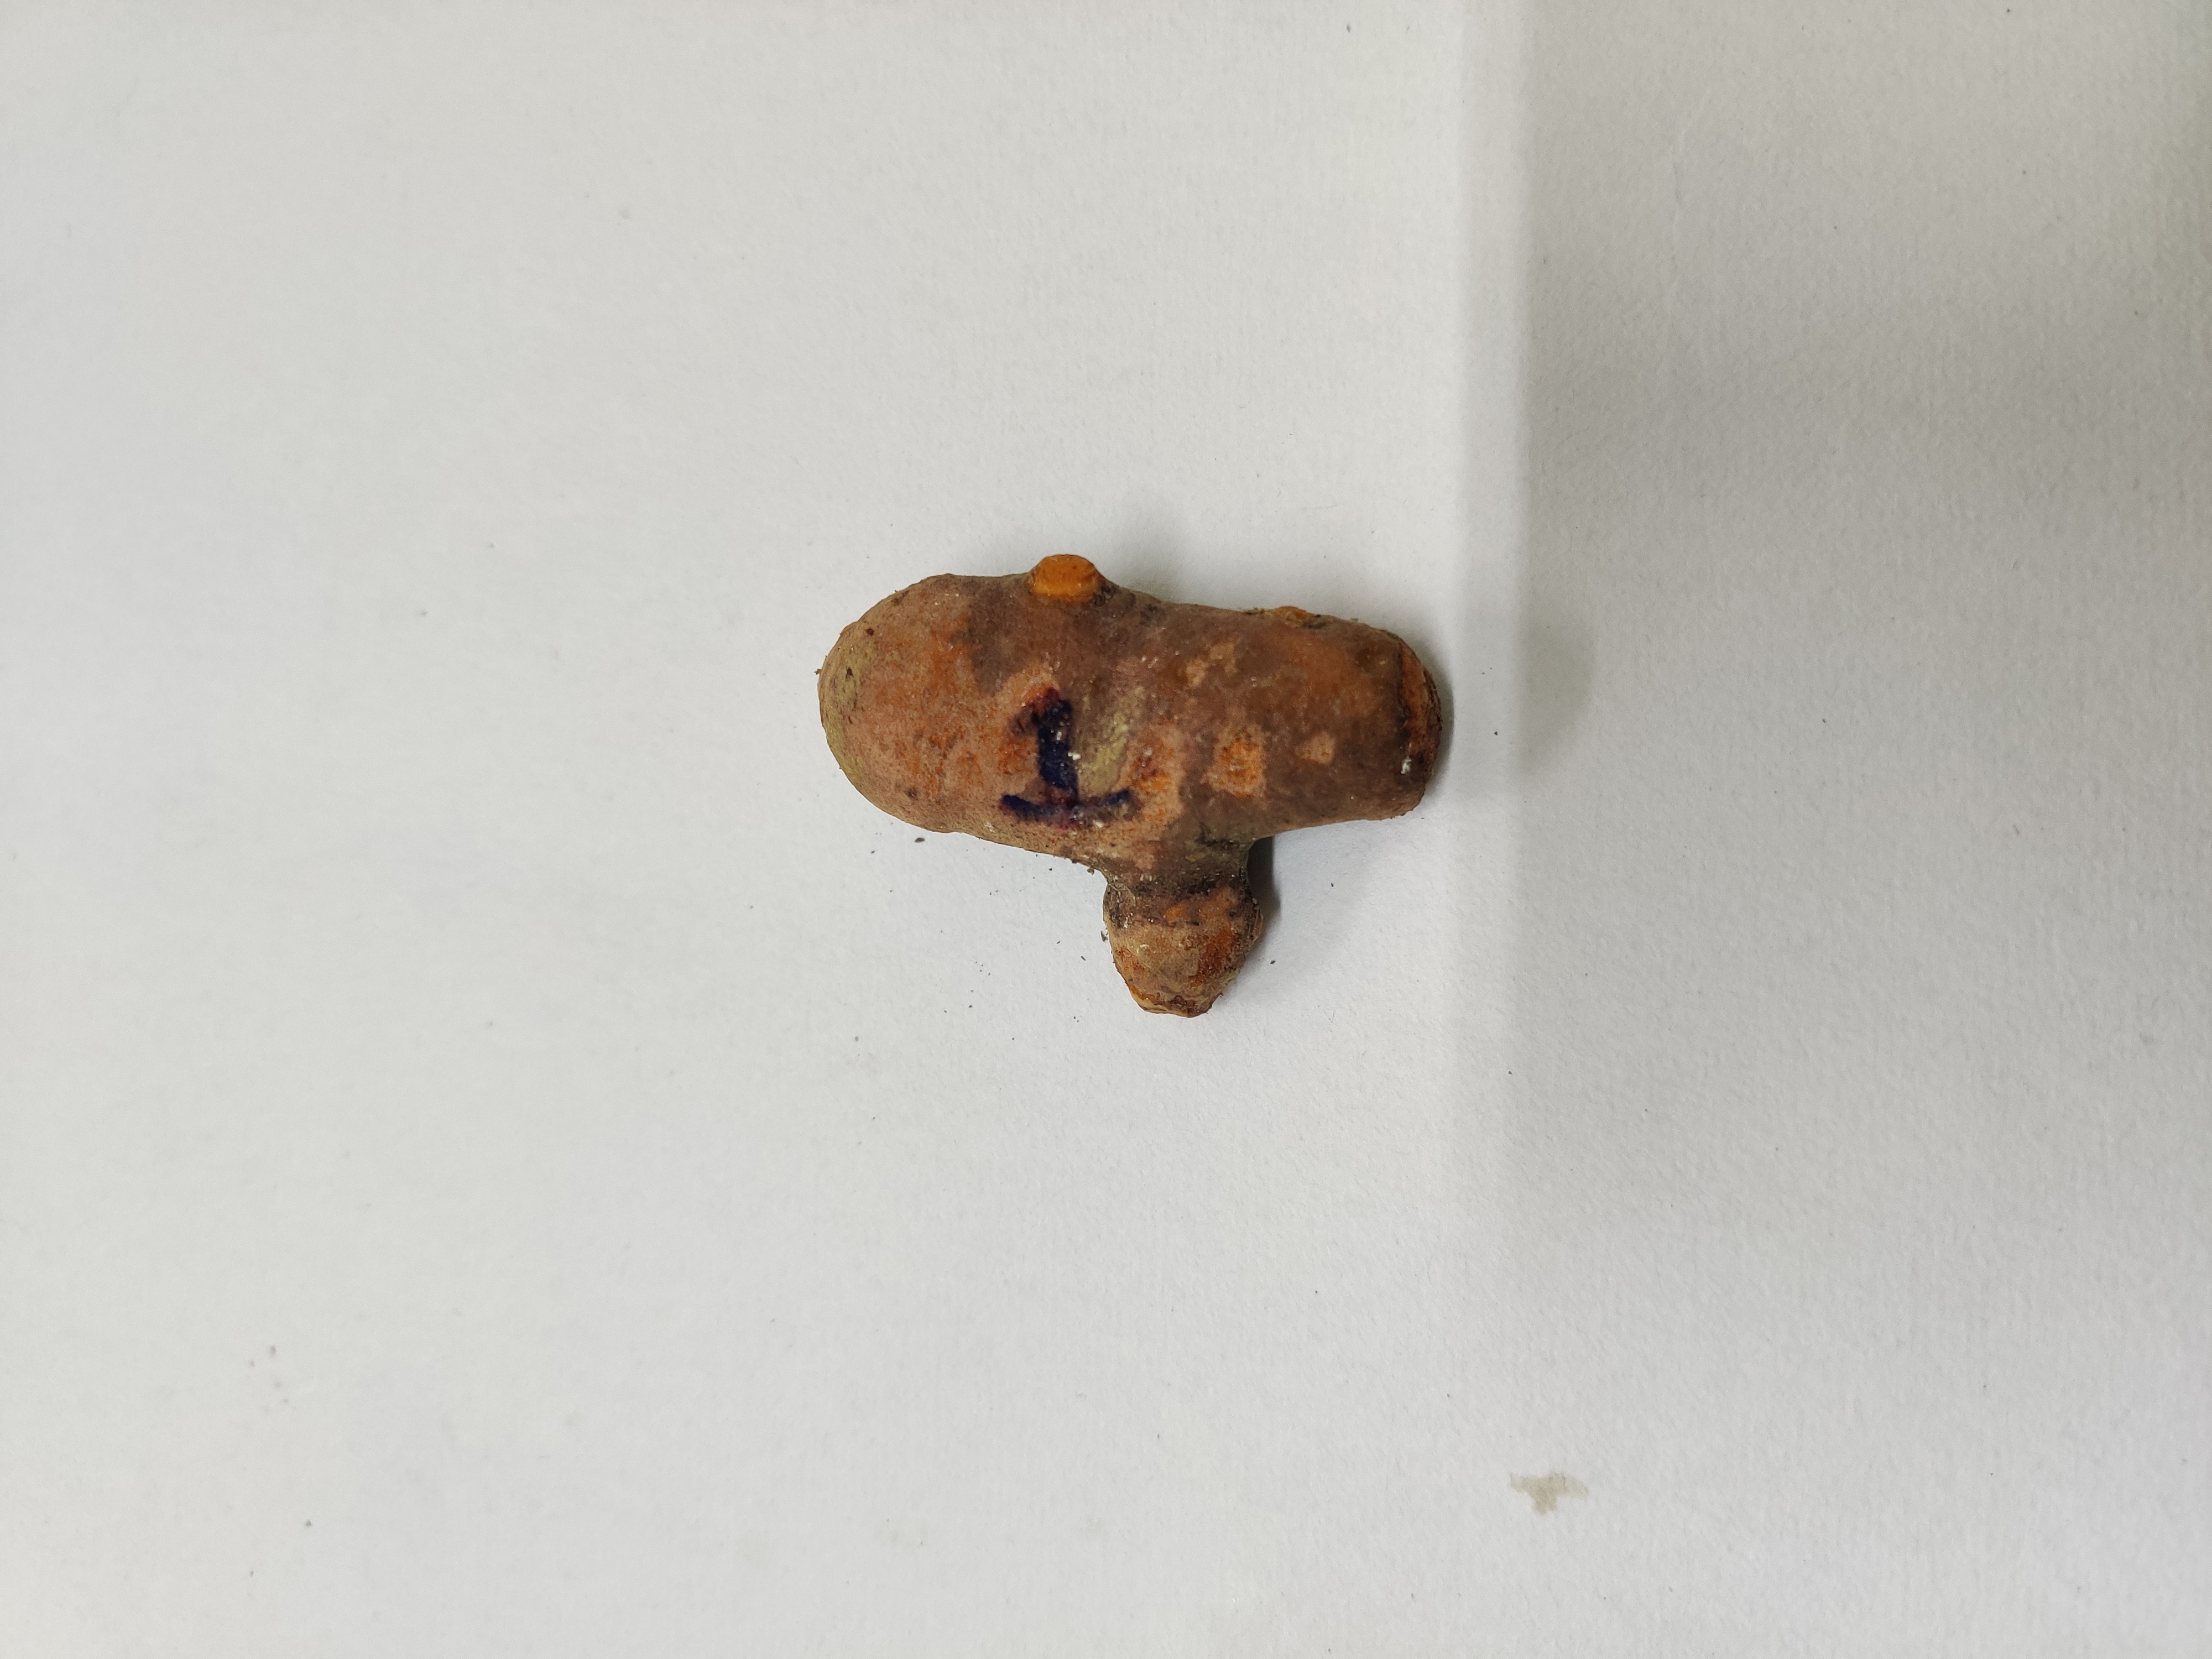
Crop: Turmeric
Condition: Damaged